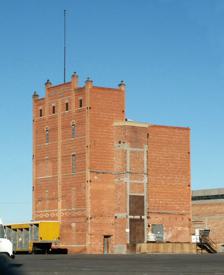
Building: Southwestern Brewery and Ice Company
Country: United States of America
Year built: 1899
United States historic place Southwestern Brewery and Ice Company U.S. National Register of Historic Places NM State Register of Cultural Properties Southwestern Brewery, south and east elevations Location 601 Commercial St. NE Albuquerque, New Mexico Built 1899 NRHP reference No. 78001807 NMSRCP No. 397 Significant dates Added to NRHP March 30, 1978 Designated NMSRCP July 25, 1975 The Southwestern Brewery and Ice Company is a historic brewery in Albuquerque , New Mexico , located adjacent to the BNSF railroad tracks in East Downtown . Built in 1899, it is one of the only surviving 19th-century commercial buildings in the downtown area. History The Southwestern Brewery was founded in 1888 by Don and Harry Rankin, and later taken over by Jacob and Henry Loebs. By the start of the 20th century it was one of Albuquerque's largest employers and its flagship product, Glorieta Beer, was distributed throughout the southwest. The statewide enactment of Prohibition in 1917 forced the company out of the brewing business, but its ice-making operations remained profitable. The facility changed hands several times starting in 1948, but continued to produce ice for most of the 20th century. It finally closed in 1997. The brewery was added to the New Mexico State Register of Cultural Properties in 1975 and the National Register of Historic Places in 1978. In 1998, the former cold storage and mechanical building on the south side of the complex was destroyed by a fire that also slightly damaged the main brewery building. See also List of breweries in New Mexico List of defunct breweries in the United States References